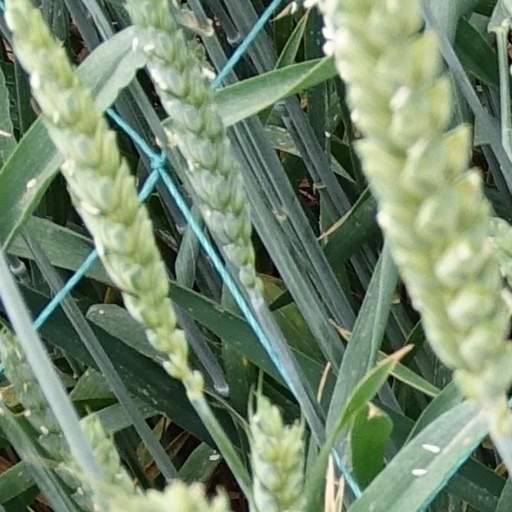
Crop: wheat